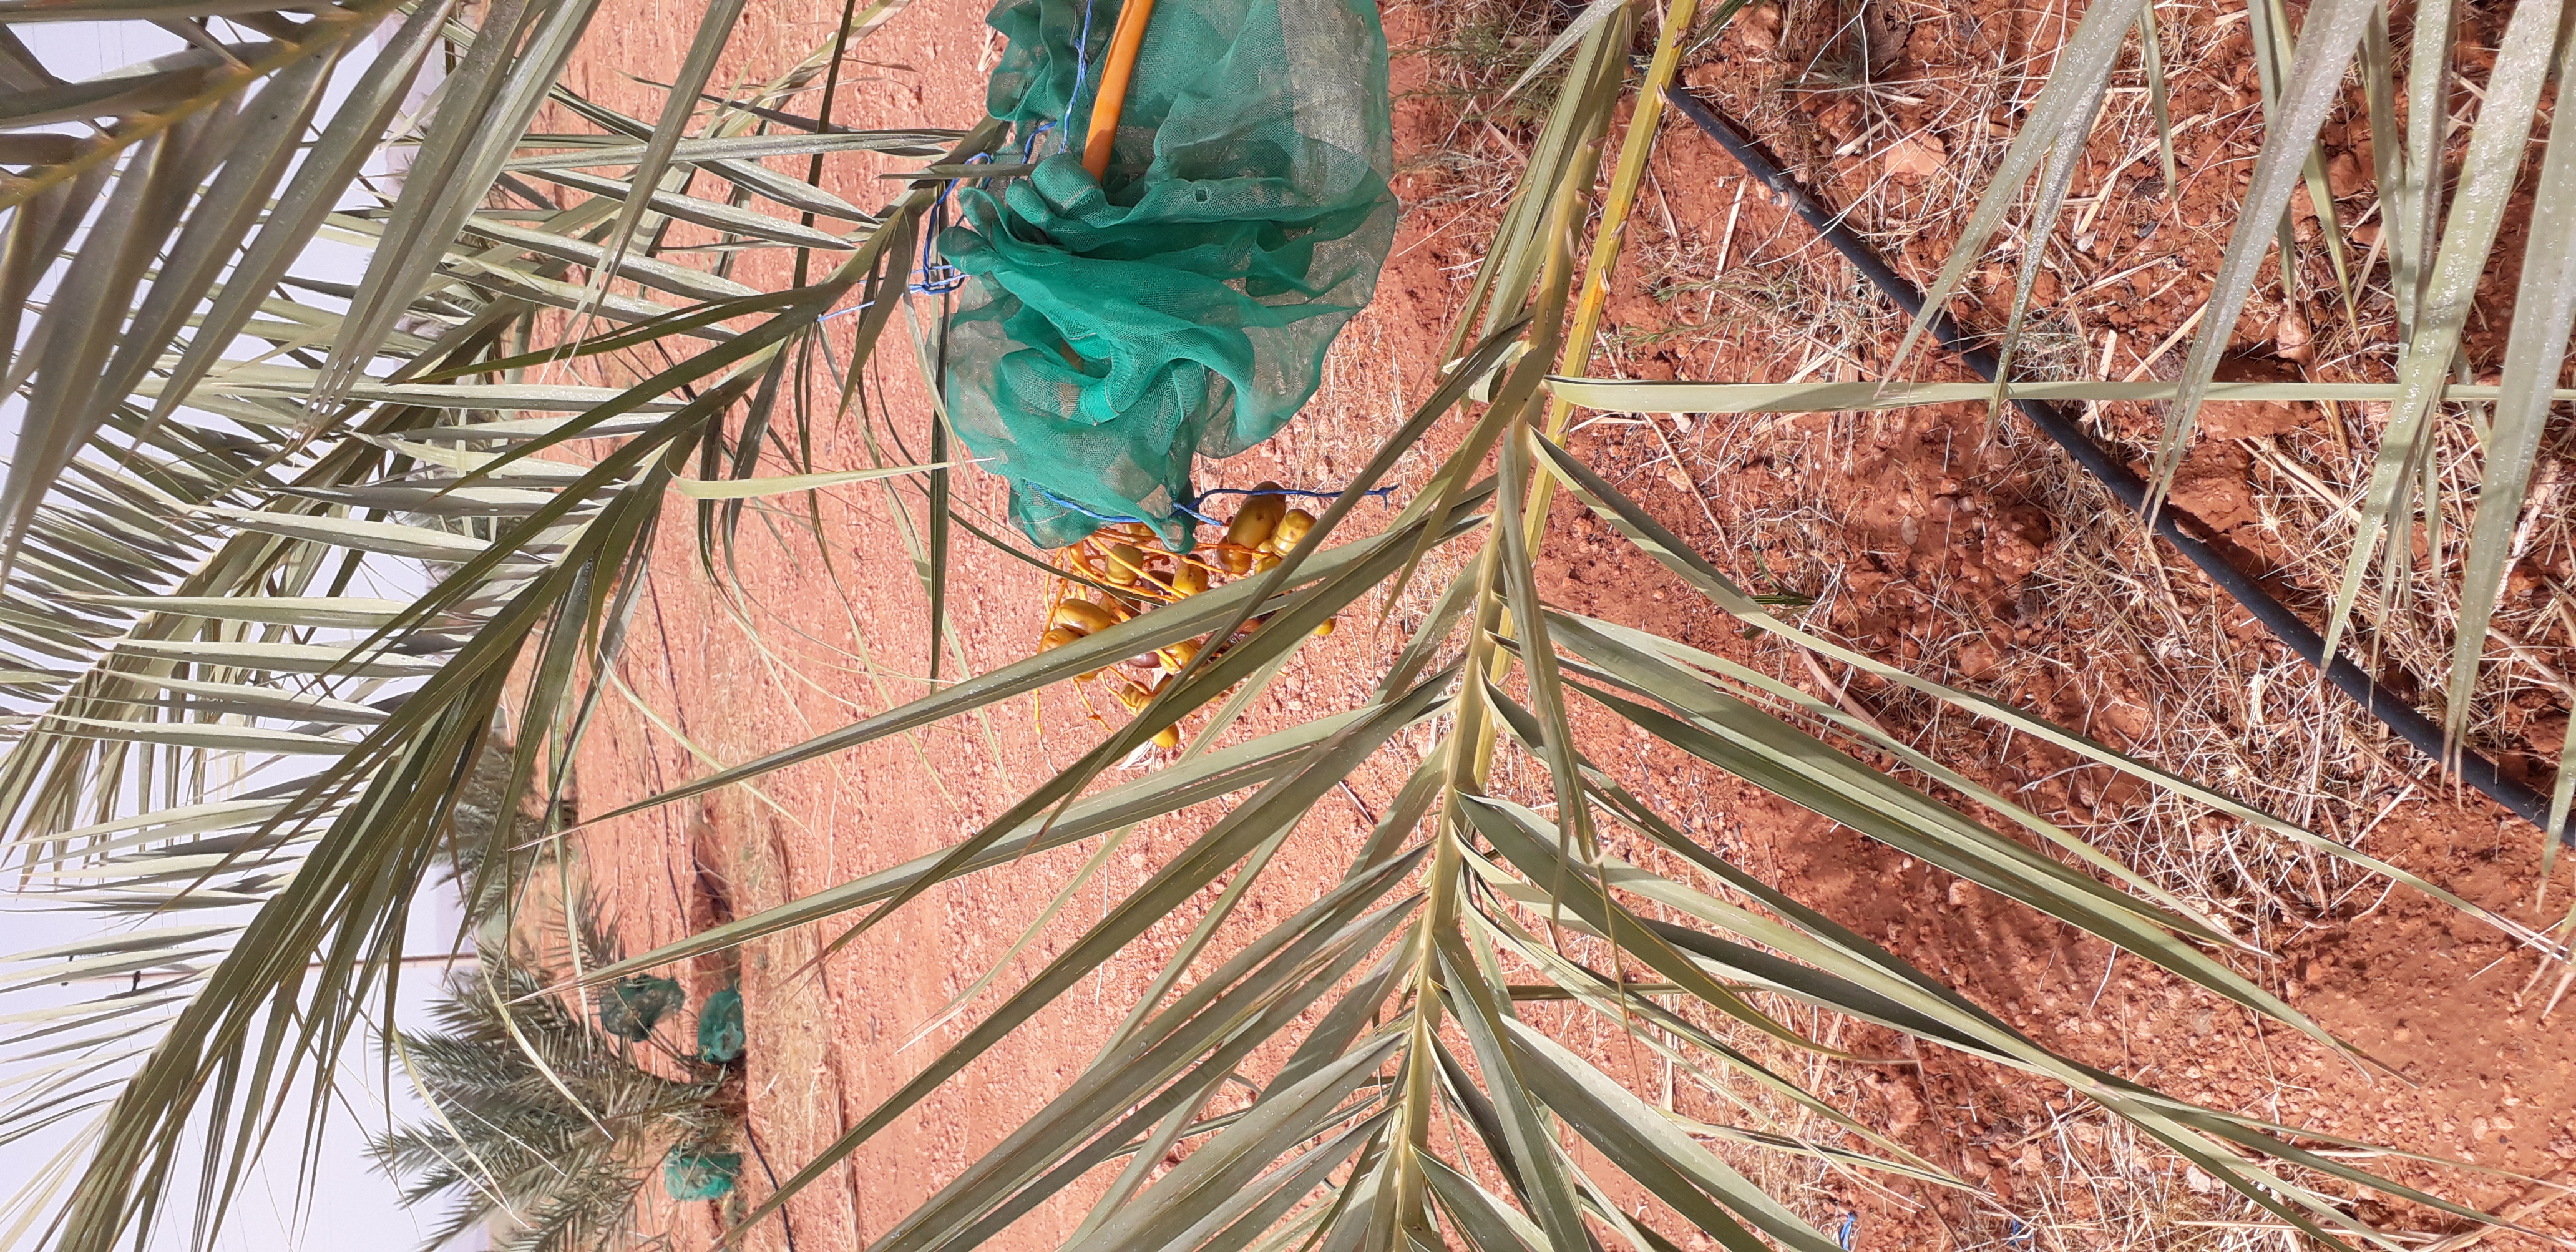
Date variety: Boufagous